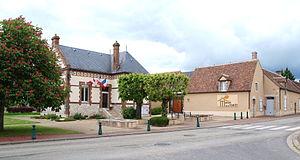
Paucourt (Loiret, France)
Paucourt est une commune française située dans le département du Loiret, en région Centre-Val de Loire.